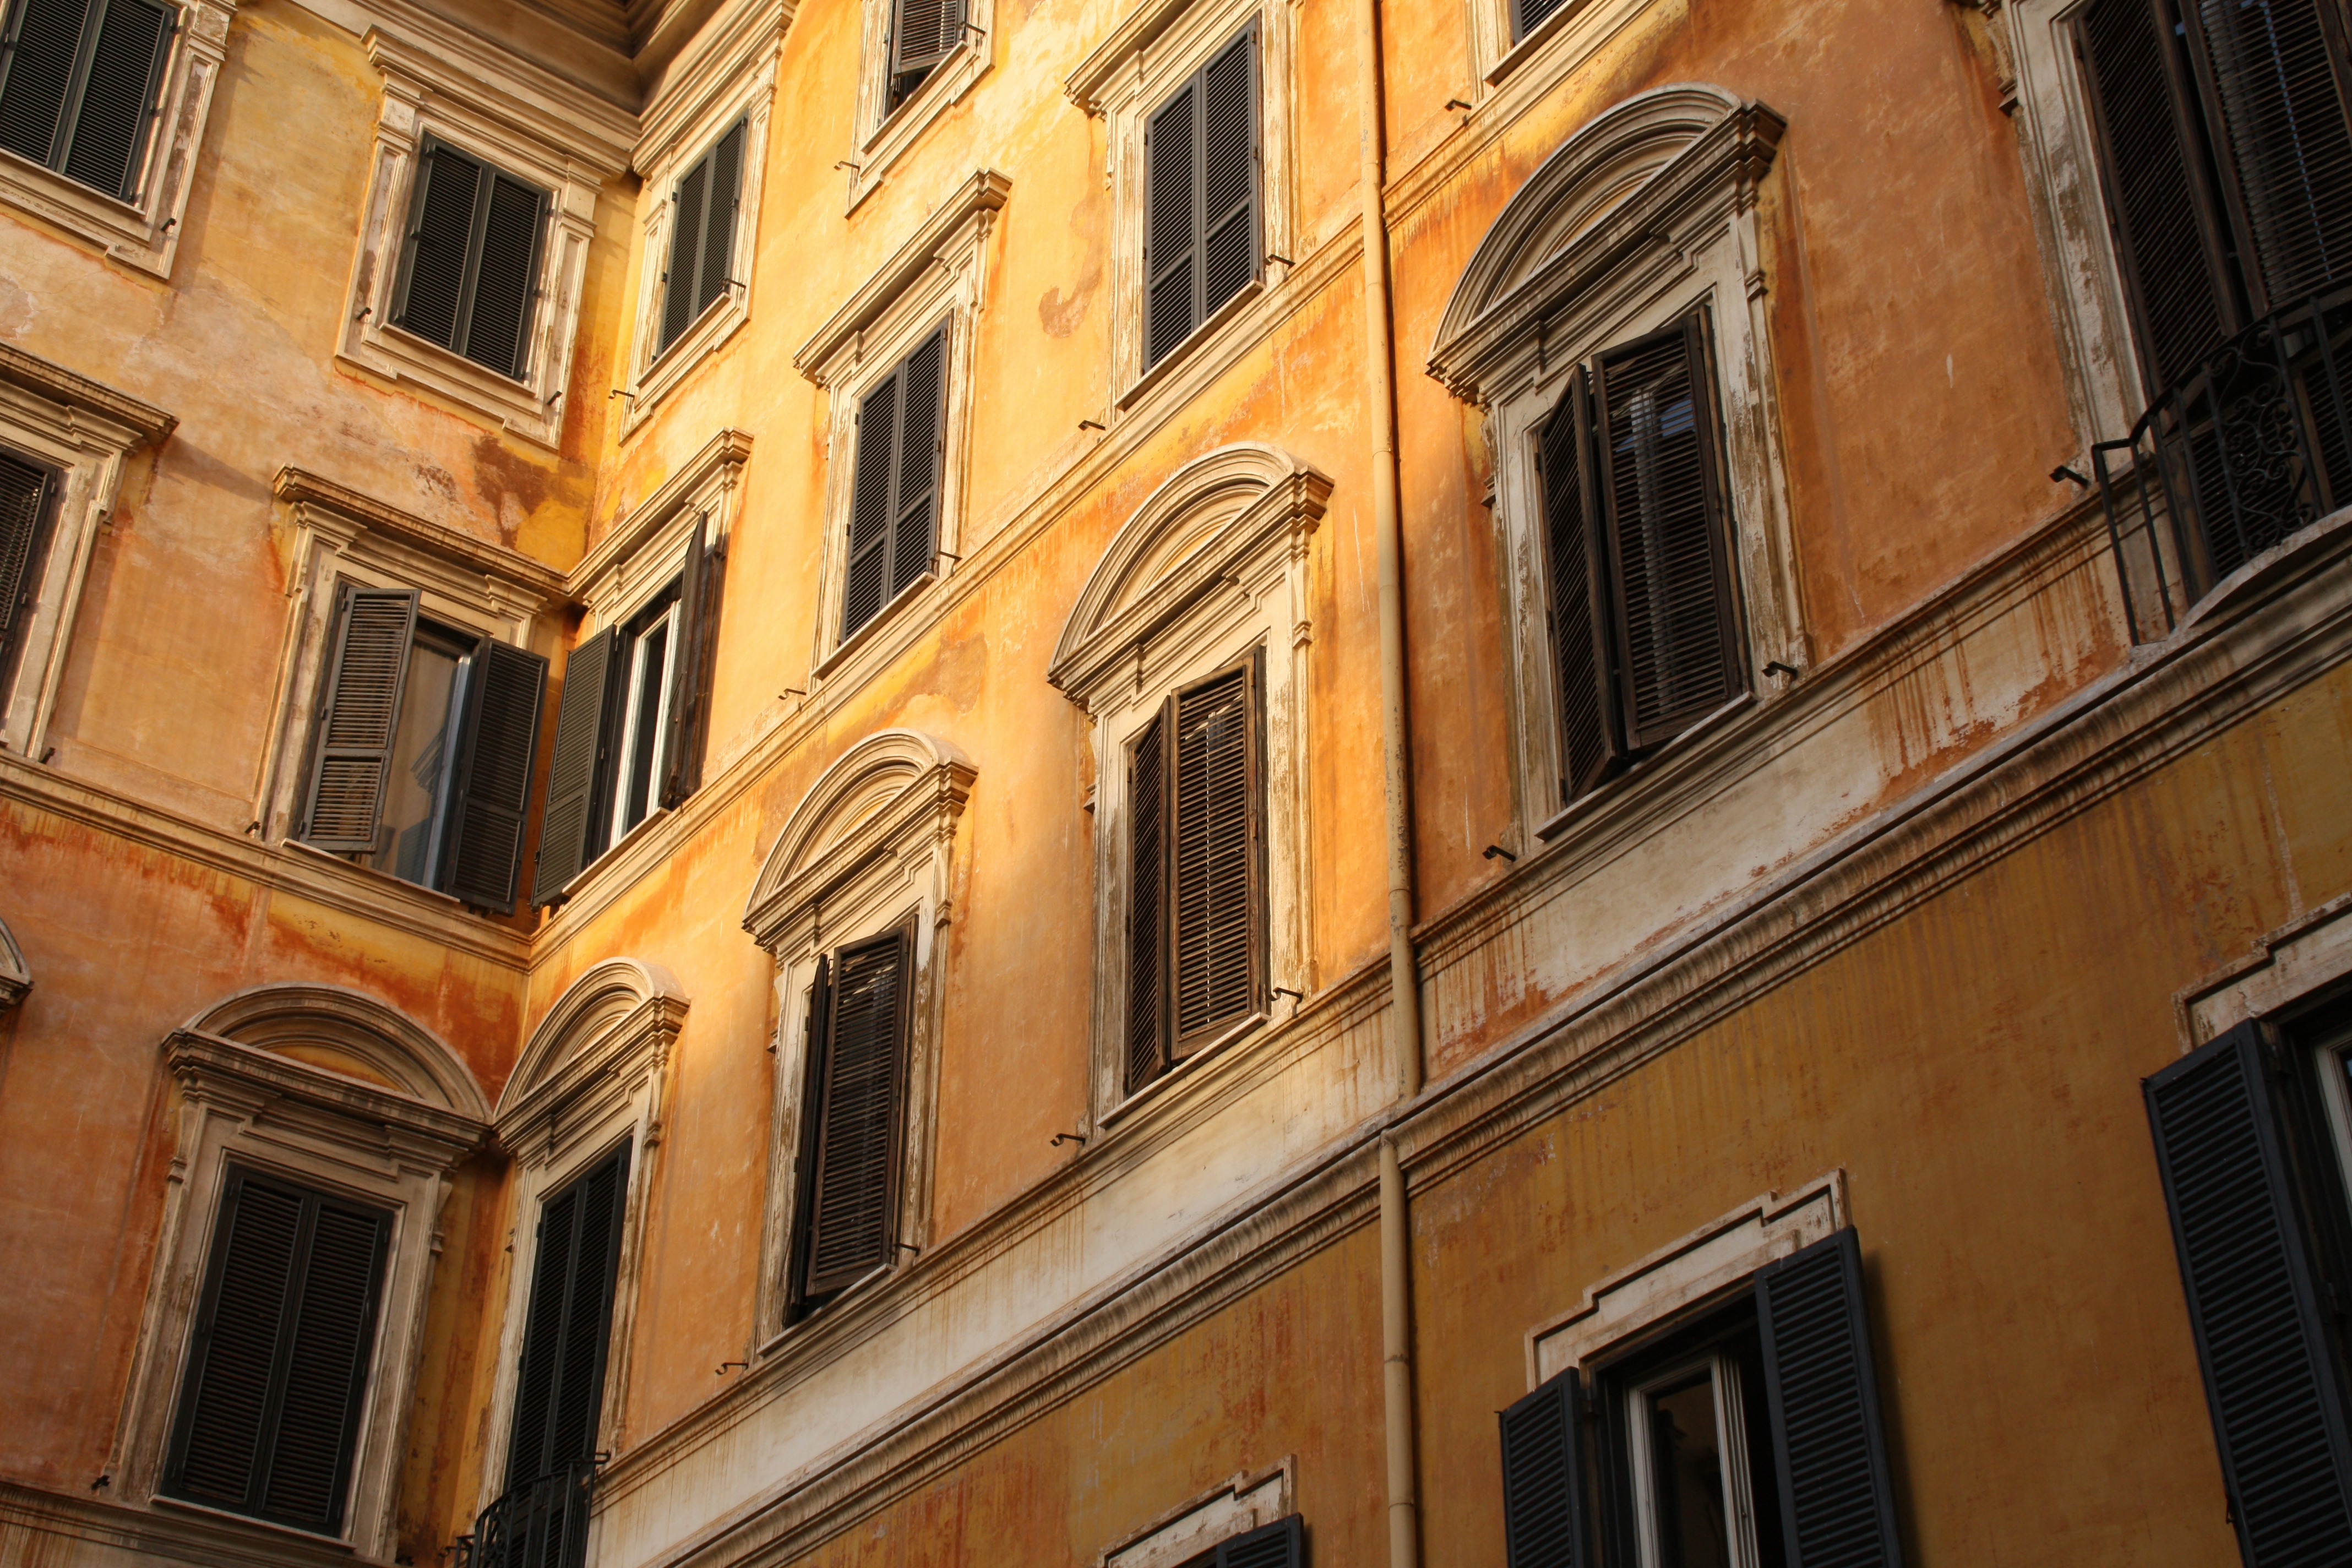
architecture, house, window, building, old, downtown, facade, apartment, windows, shape, urban area, human settlement